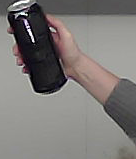
Product: monster_energydrink